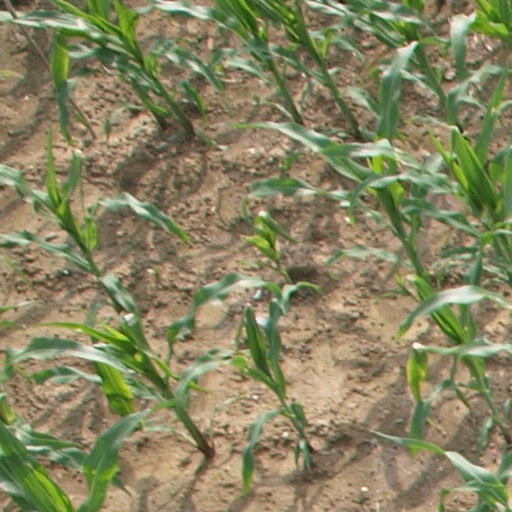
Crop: maize; corn